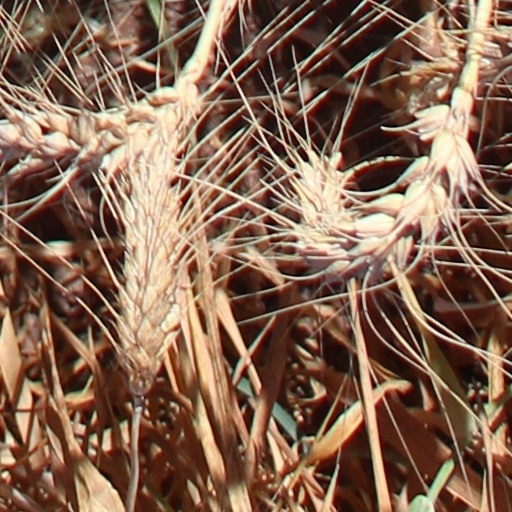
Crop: wheat